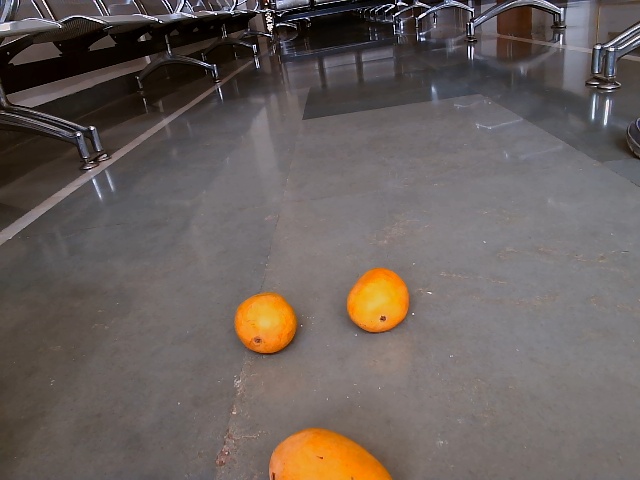
Label: Ripe_Mango